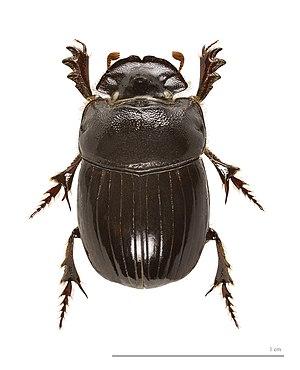
Copris lunaris - ♀ - Face dorsale Localité: Carbonnel, Rieux-de-Pelleport, Ariège, France Muséum de Toulouse
Avec ses quatre mille pages, publiées en dix séries entre 1879 et 1907, les Souvenirs entomologiques est l'œuvre maîtresse de Jean-Henri Fabre, homme de sciences, humaniste, naturaliste, entomologiste éminent, écrivain passionné par la nature et poète français. Elle rapporte plus d'un demi-siècle d'études et de descriptions de la vie et des mœurs des insectes, notamment coléoptères et hyménoptères. La rigueur de la méthode scientifique, la recherche sur le terrain et les expérimentations, les réflexions philosophiques, y sont intégrées dans une foule de souvenirs d'enfance, de récits émouvants sur les personnages étranges du monde des insectes, mais aussi les joies de la découverte et les drames de la vie. À la fois, scientifique, poétique et lyrique, l'ensemble constitue un « hymne à la nature et à la connaissance ».
Copris lunaris, le copris lunaire, est une espèce d'insectes coléoptères de la famille des Scarabaeidae.
Copris est un genre d'insectes coléoptères, de la famille des Scarabaeidae, de la sous-famille des Scarabaeinae, et de la tribu des Coprini.
Scarabaeinae est une sous-famille d'insectes de l'ordre des coléoptères. Ils sont généralement appelés bousiers.